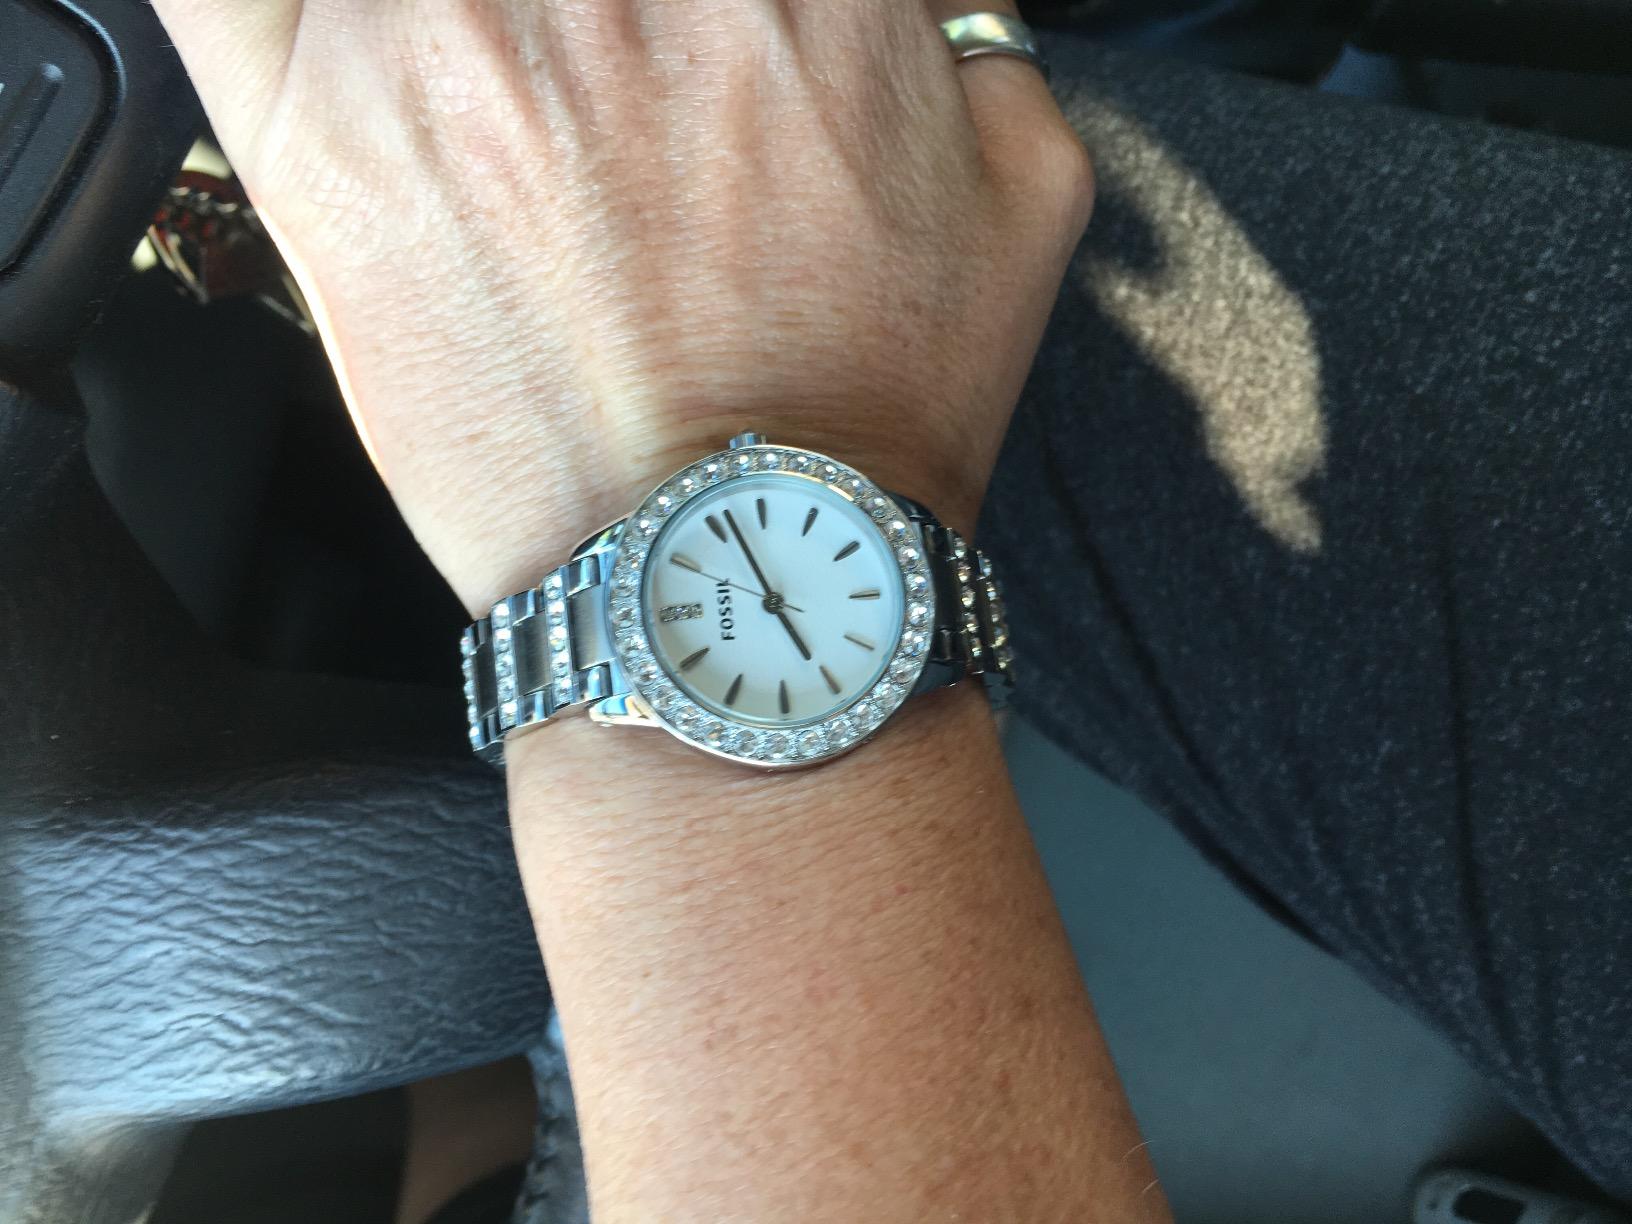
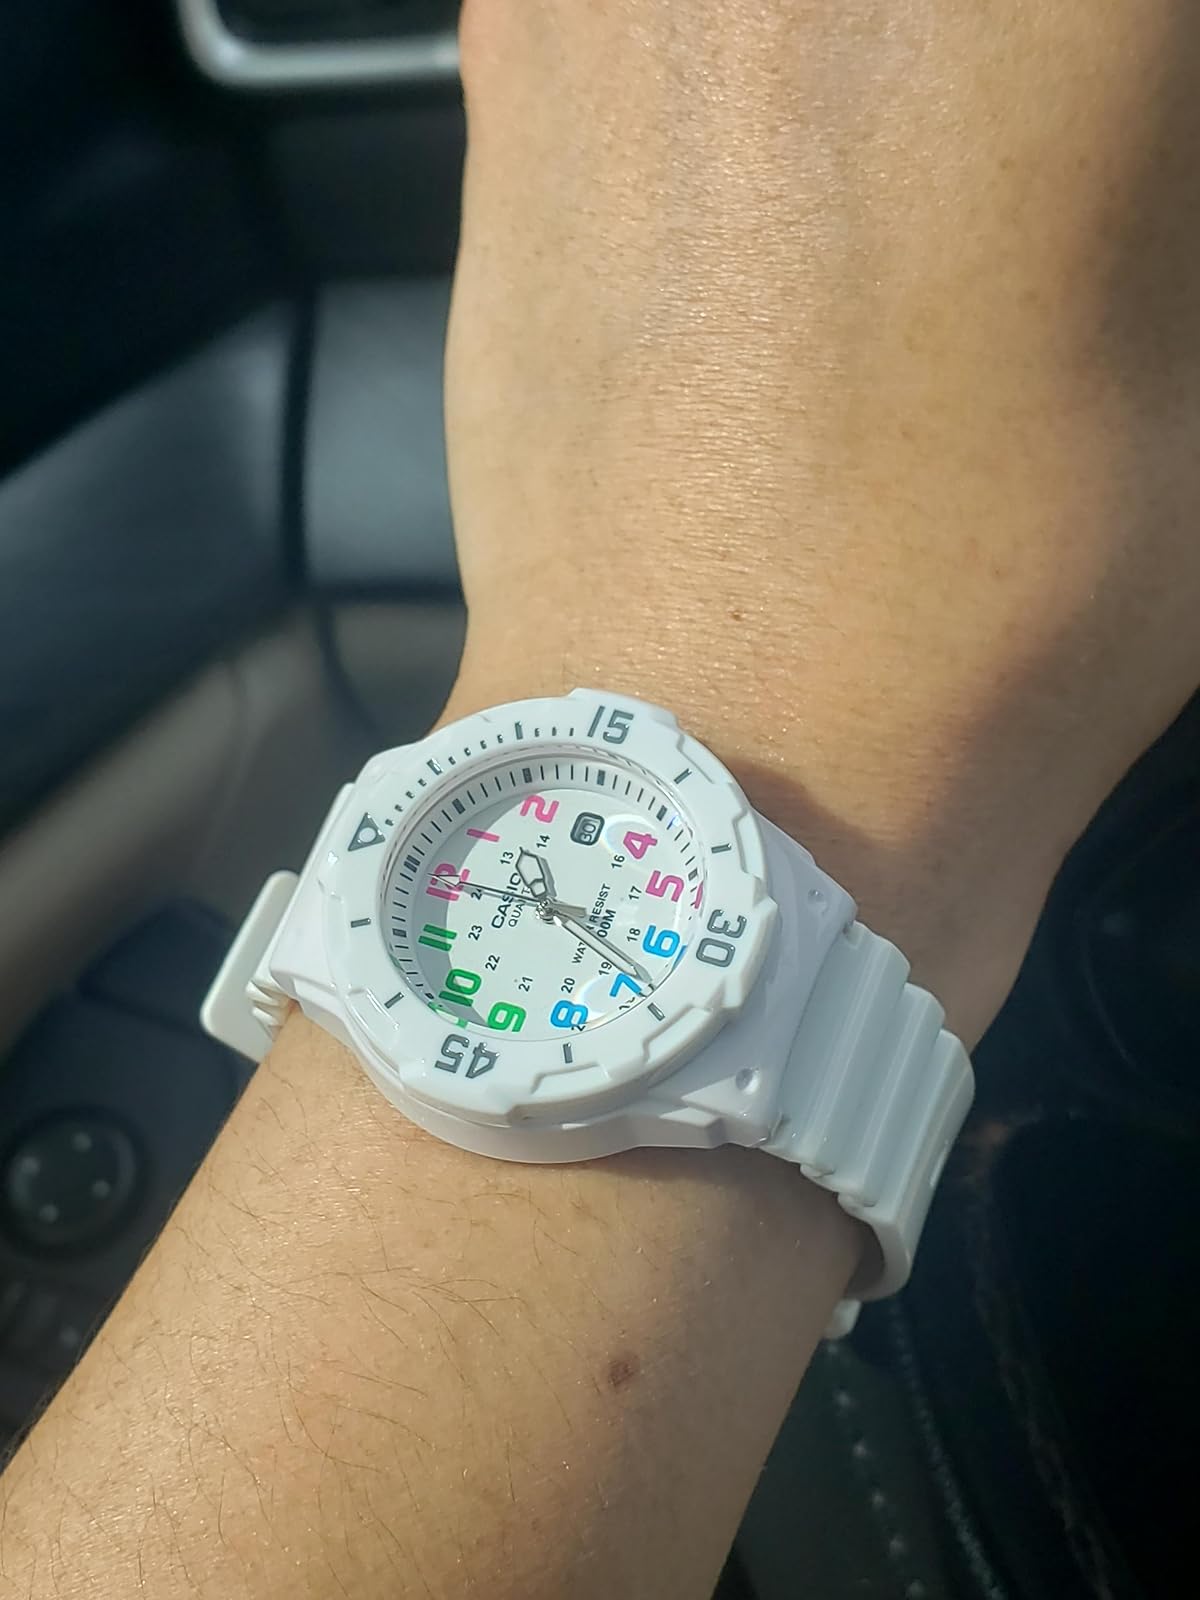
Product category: accessories_watch
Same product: no